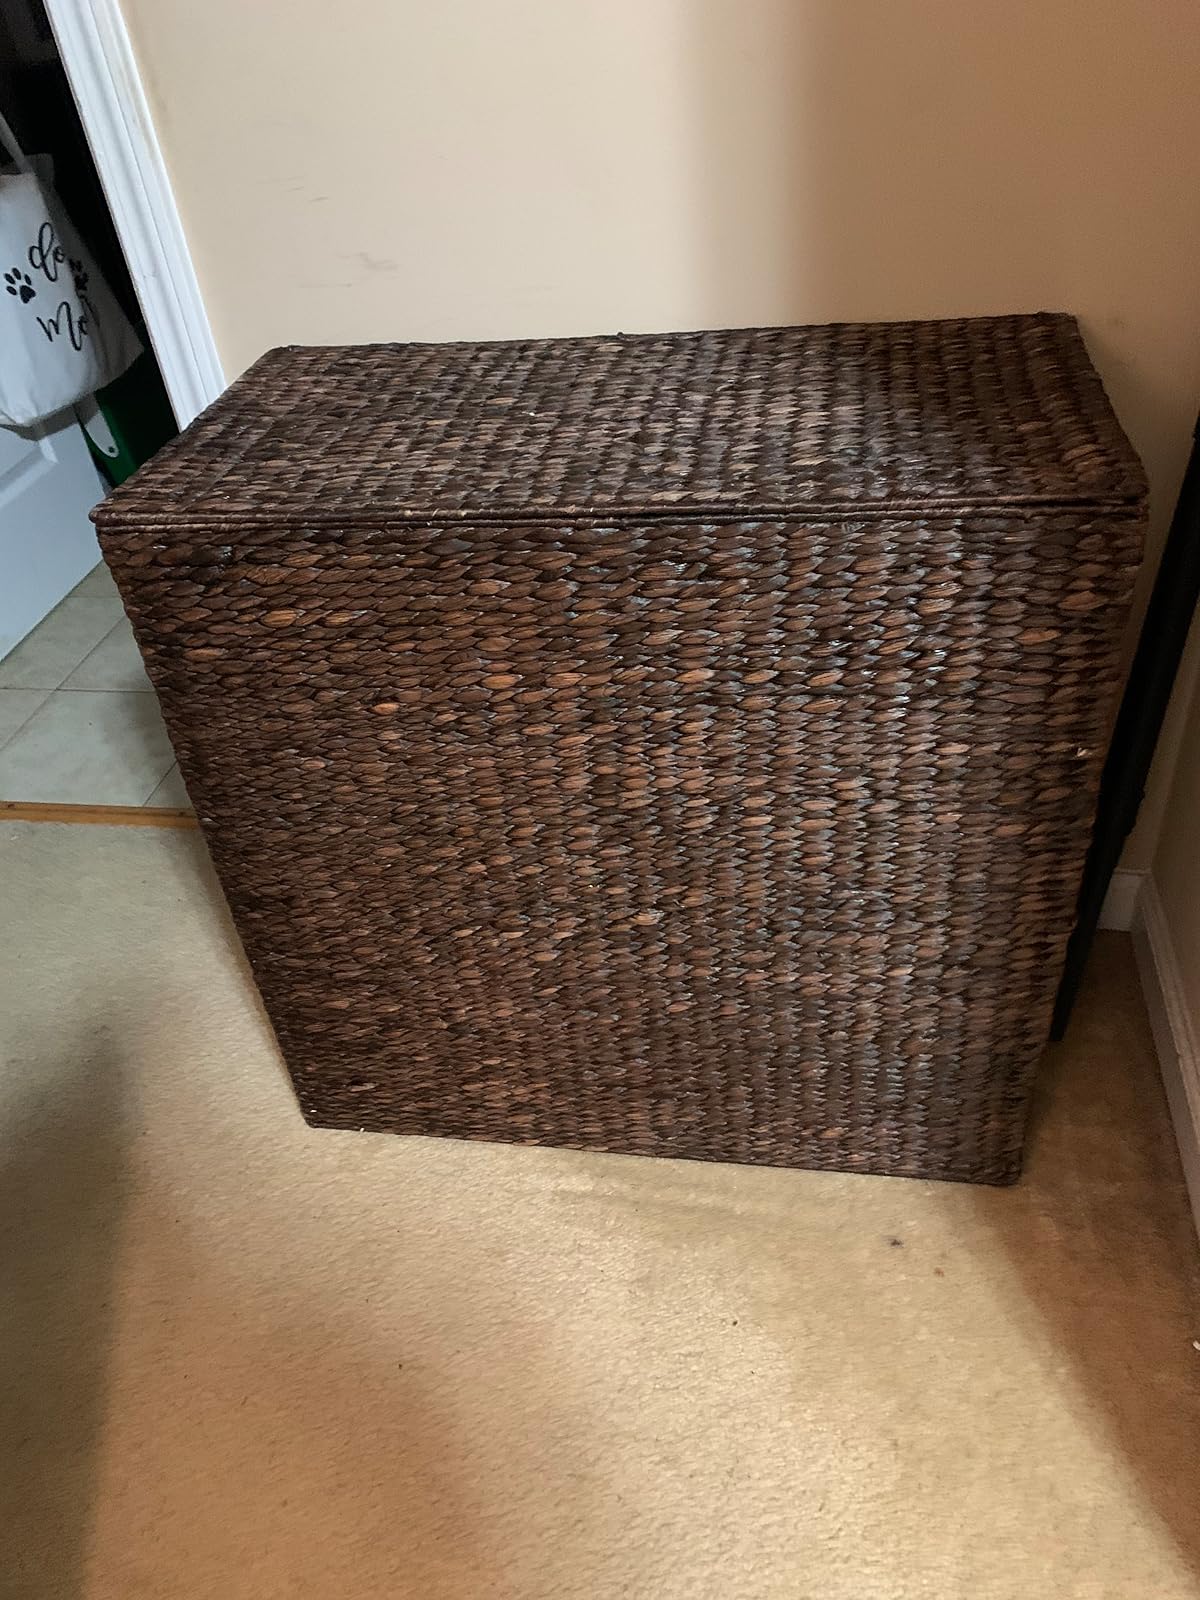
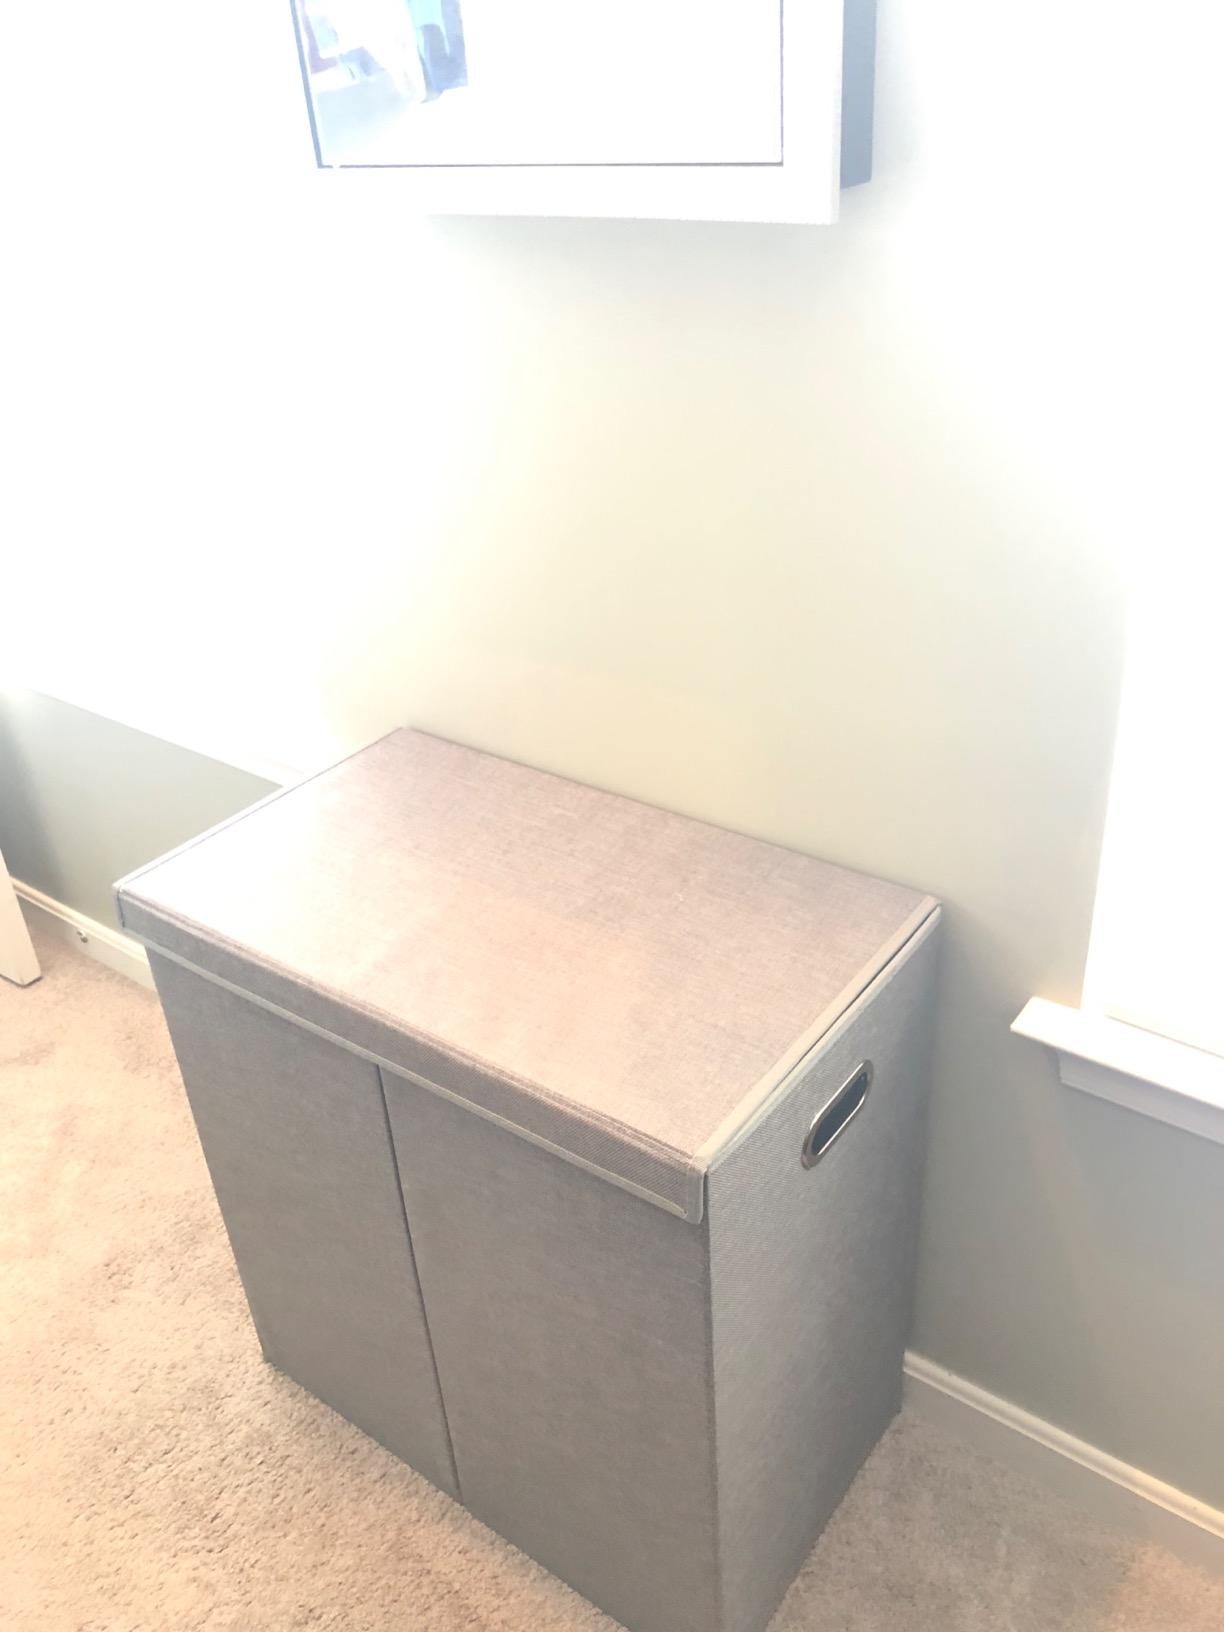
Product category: items_hamper
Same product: no